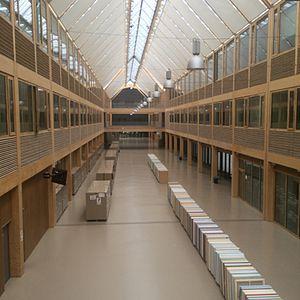
Grand hall sous verrière, lycée Nelson Mandela, Nantes, France.
Le lycée Nelson-Mandela est un établissement français d'enseignement secondaire et tertiaire situé à Nantes. Il est le seul lycée du quartier de l'île de Nantes. Son inauguration a eu lieu le 5 septembre 2014, soit trois jours après sa mise en service.